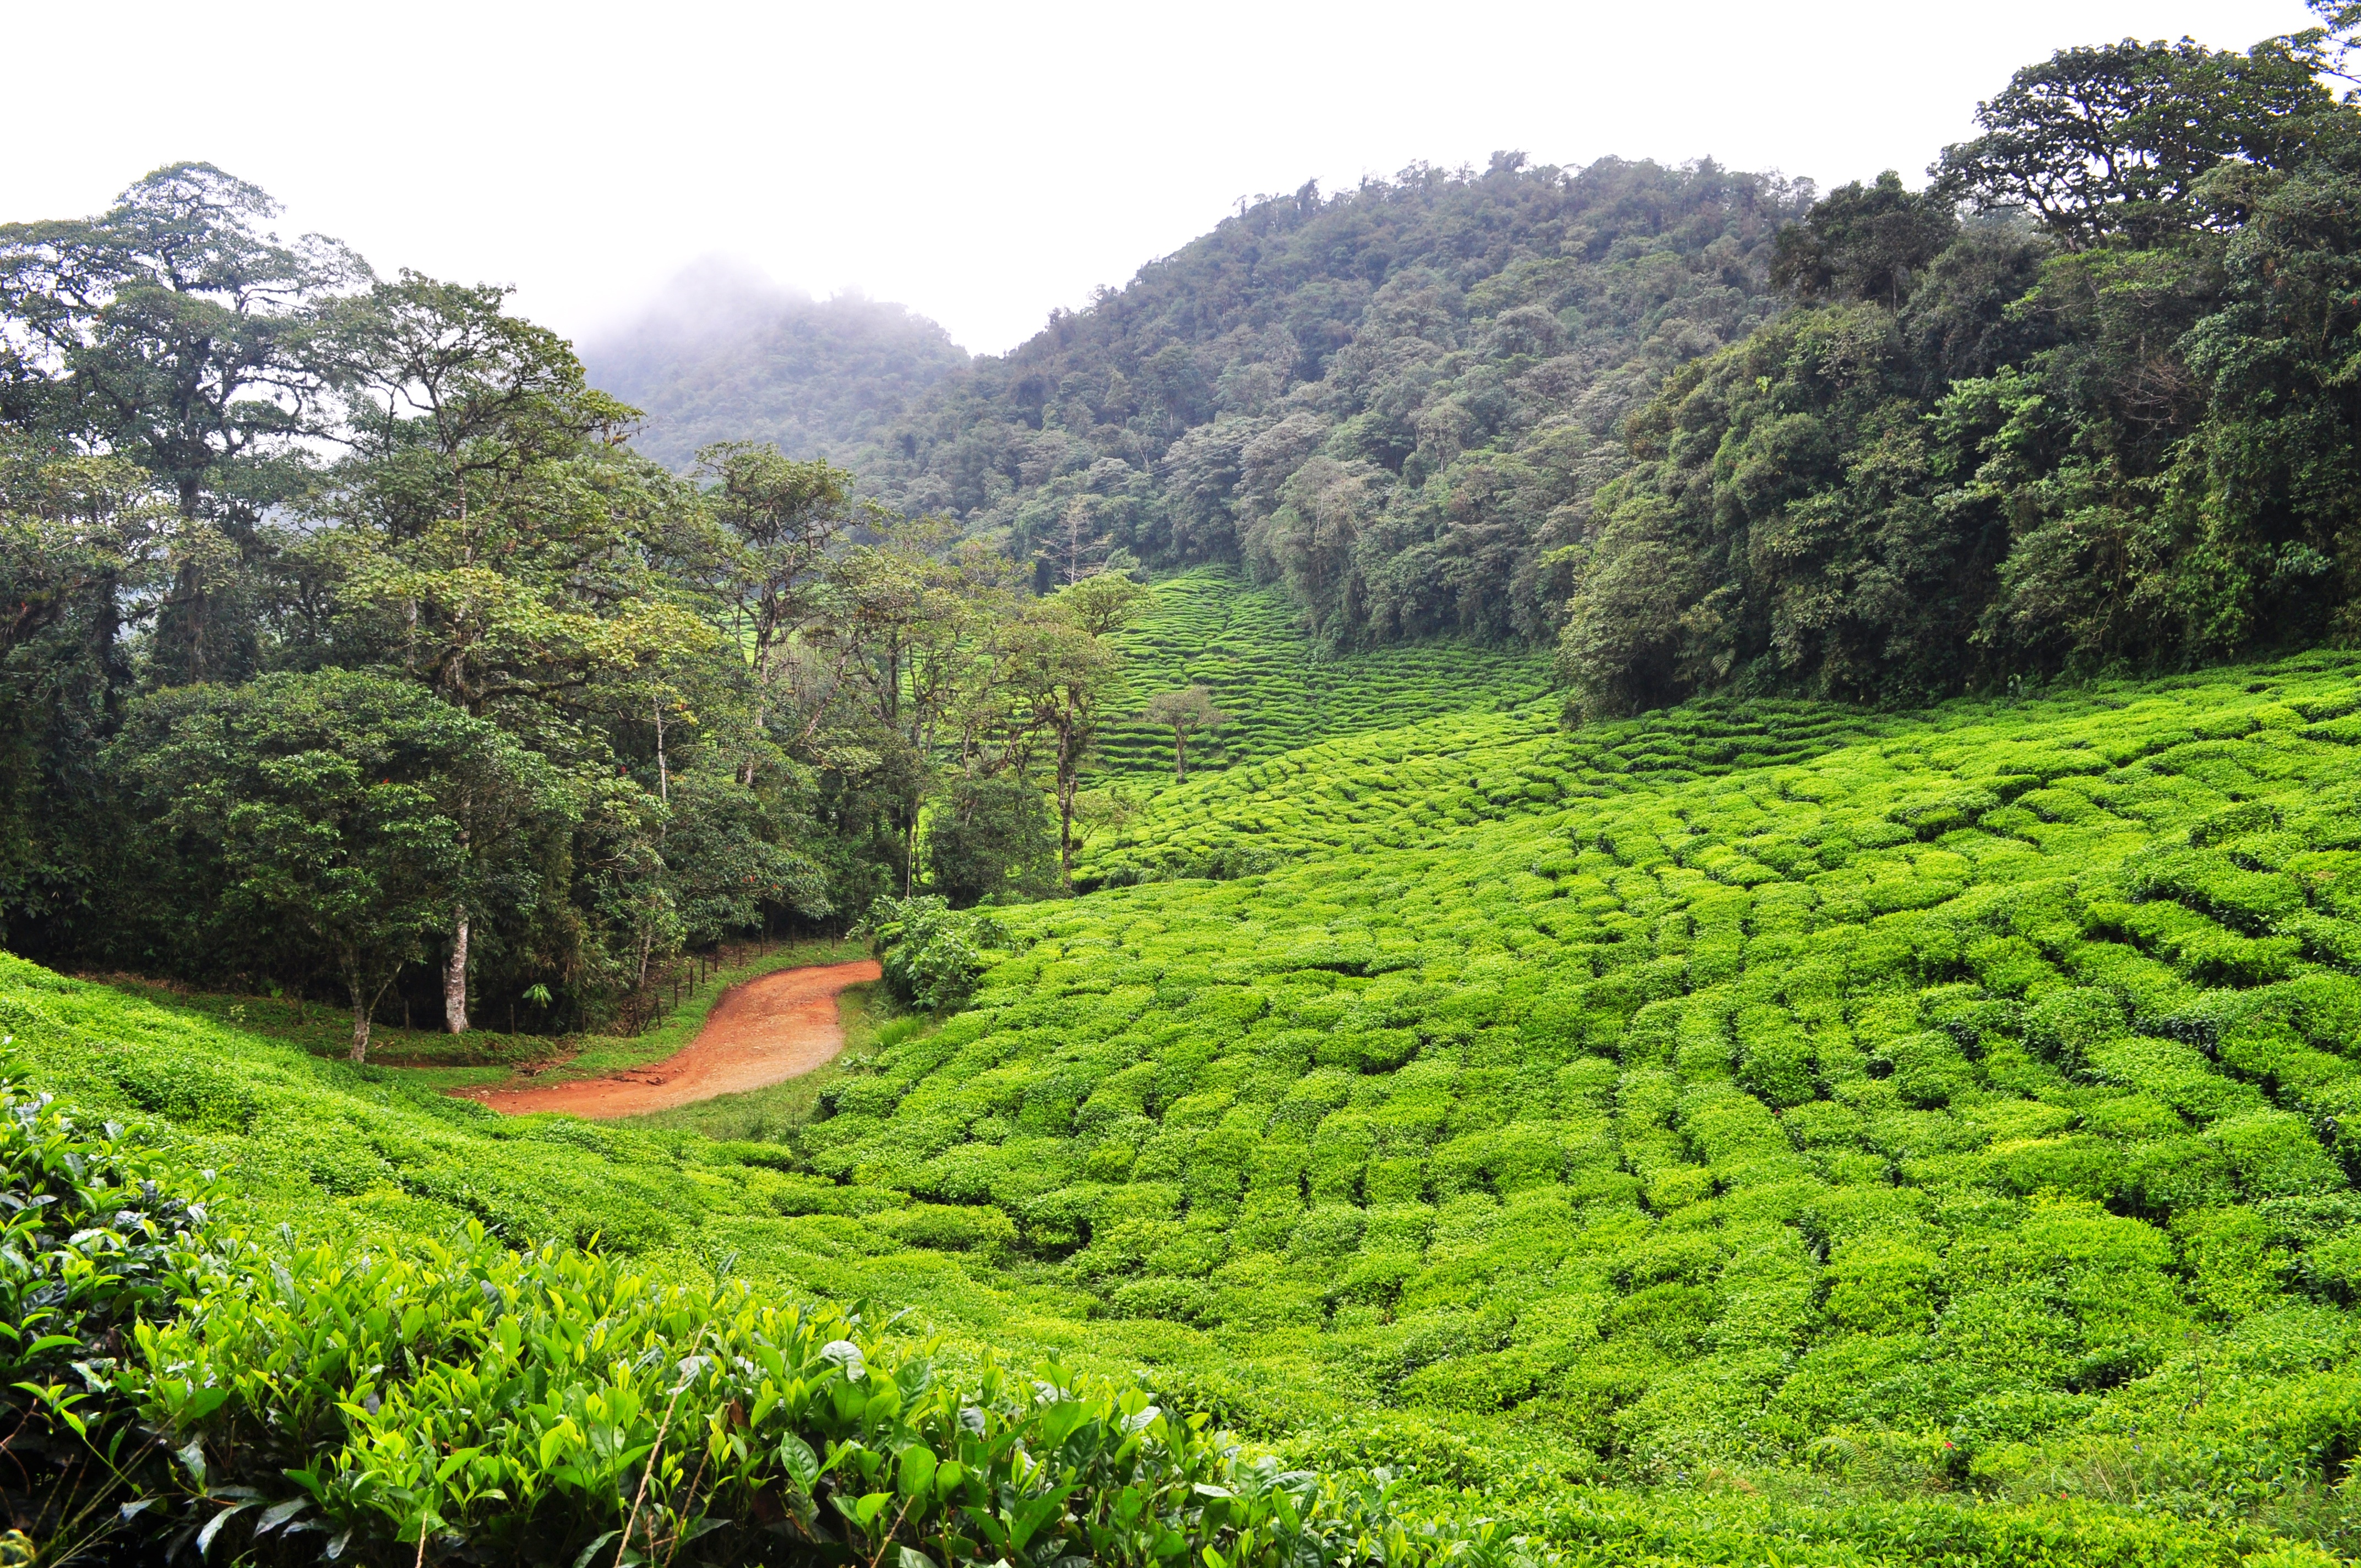
nature, forest, field, hill, flower, valley, environment, green, jungle, soil, agriculture, highland, terrace, vegetation, shrub, rainforest, plantation, plateau, green tea, ecosystem, colombia, rural area, paddy field, hill station, dapa, darjeeling tea